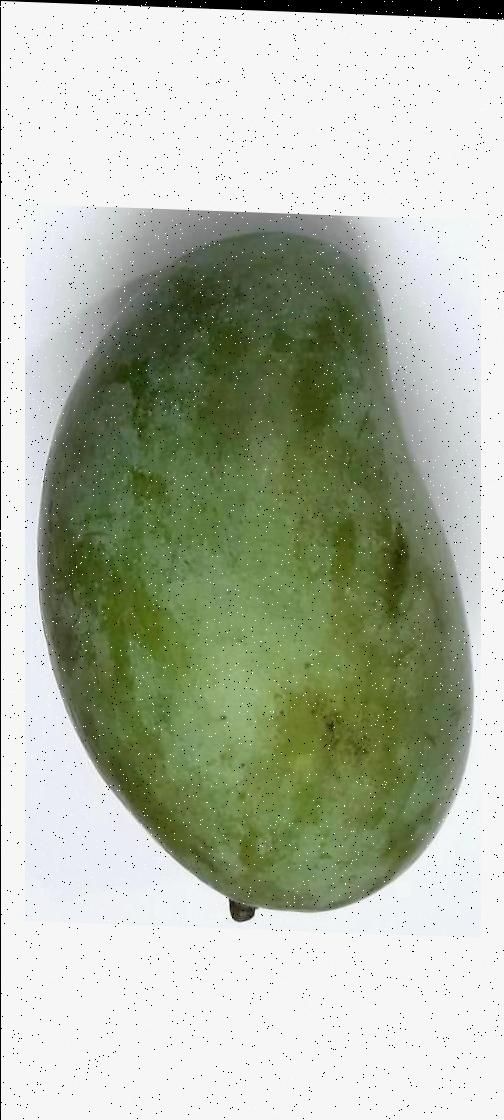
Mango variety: Amrapali